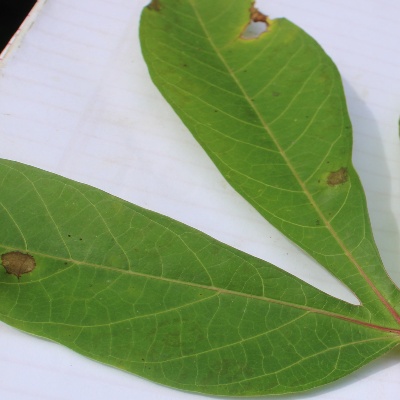
Crop: Cassava
Condition: brown spot